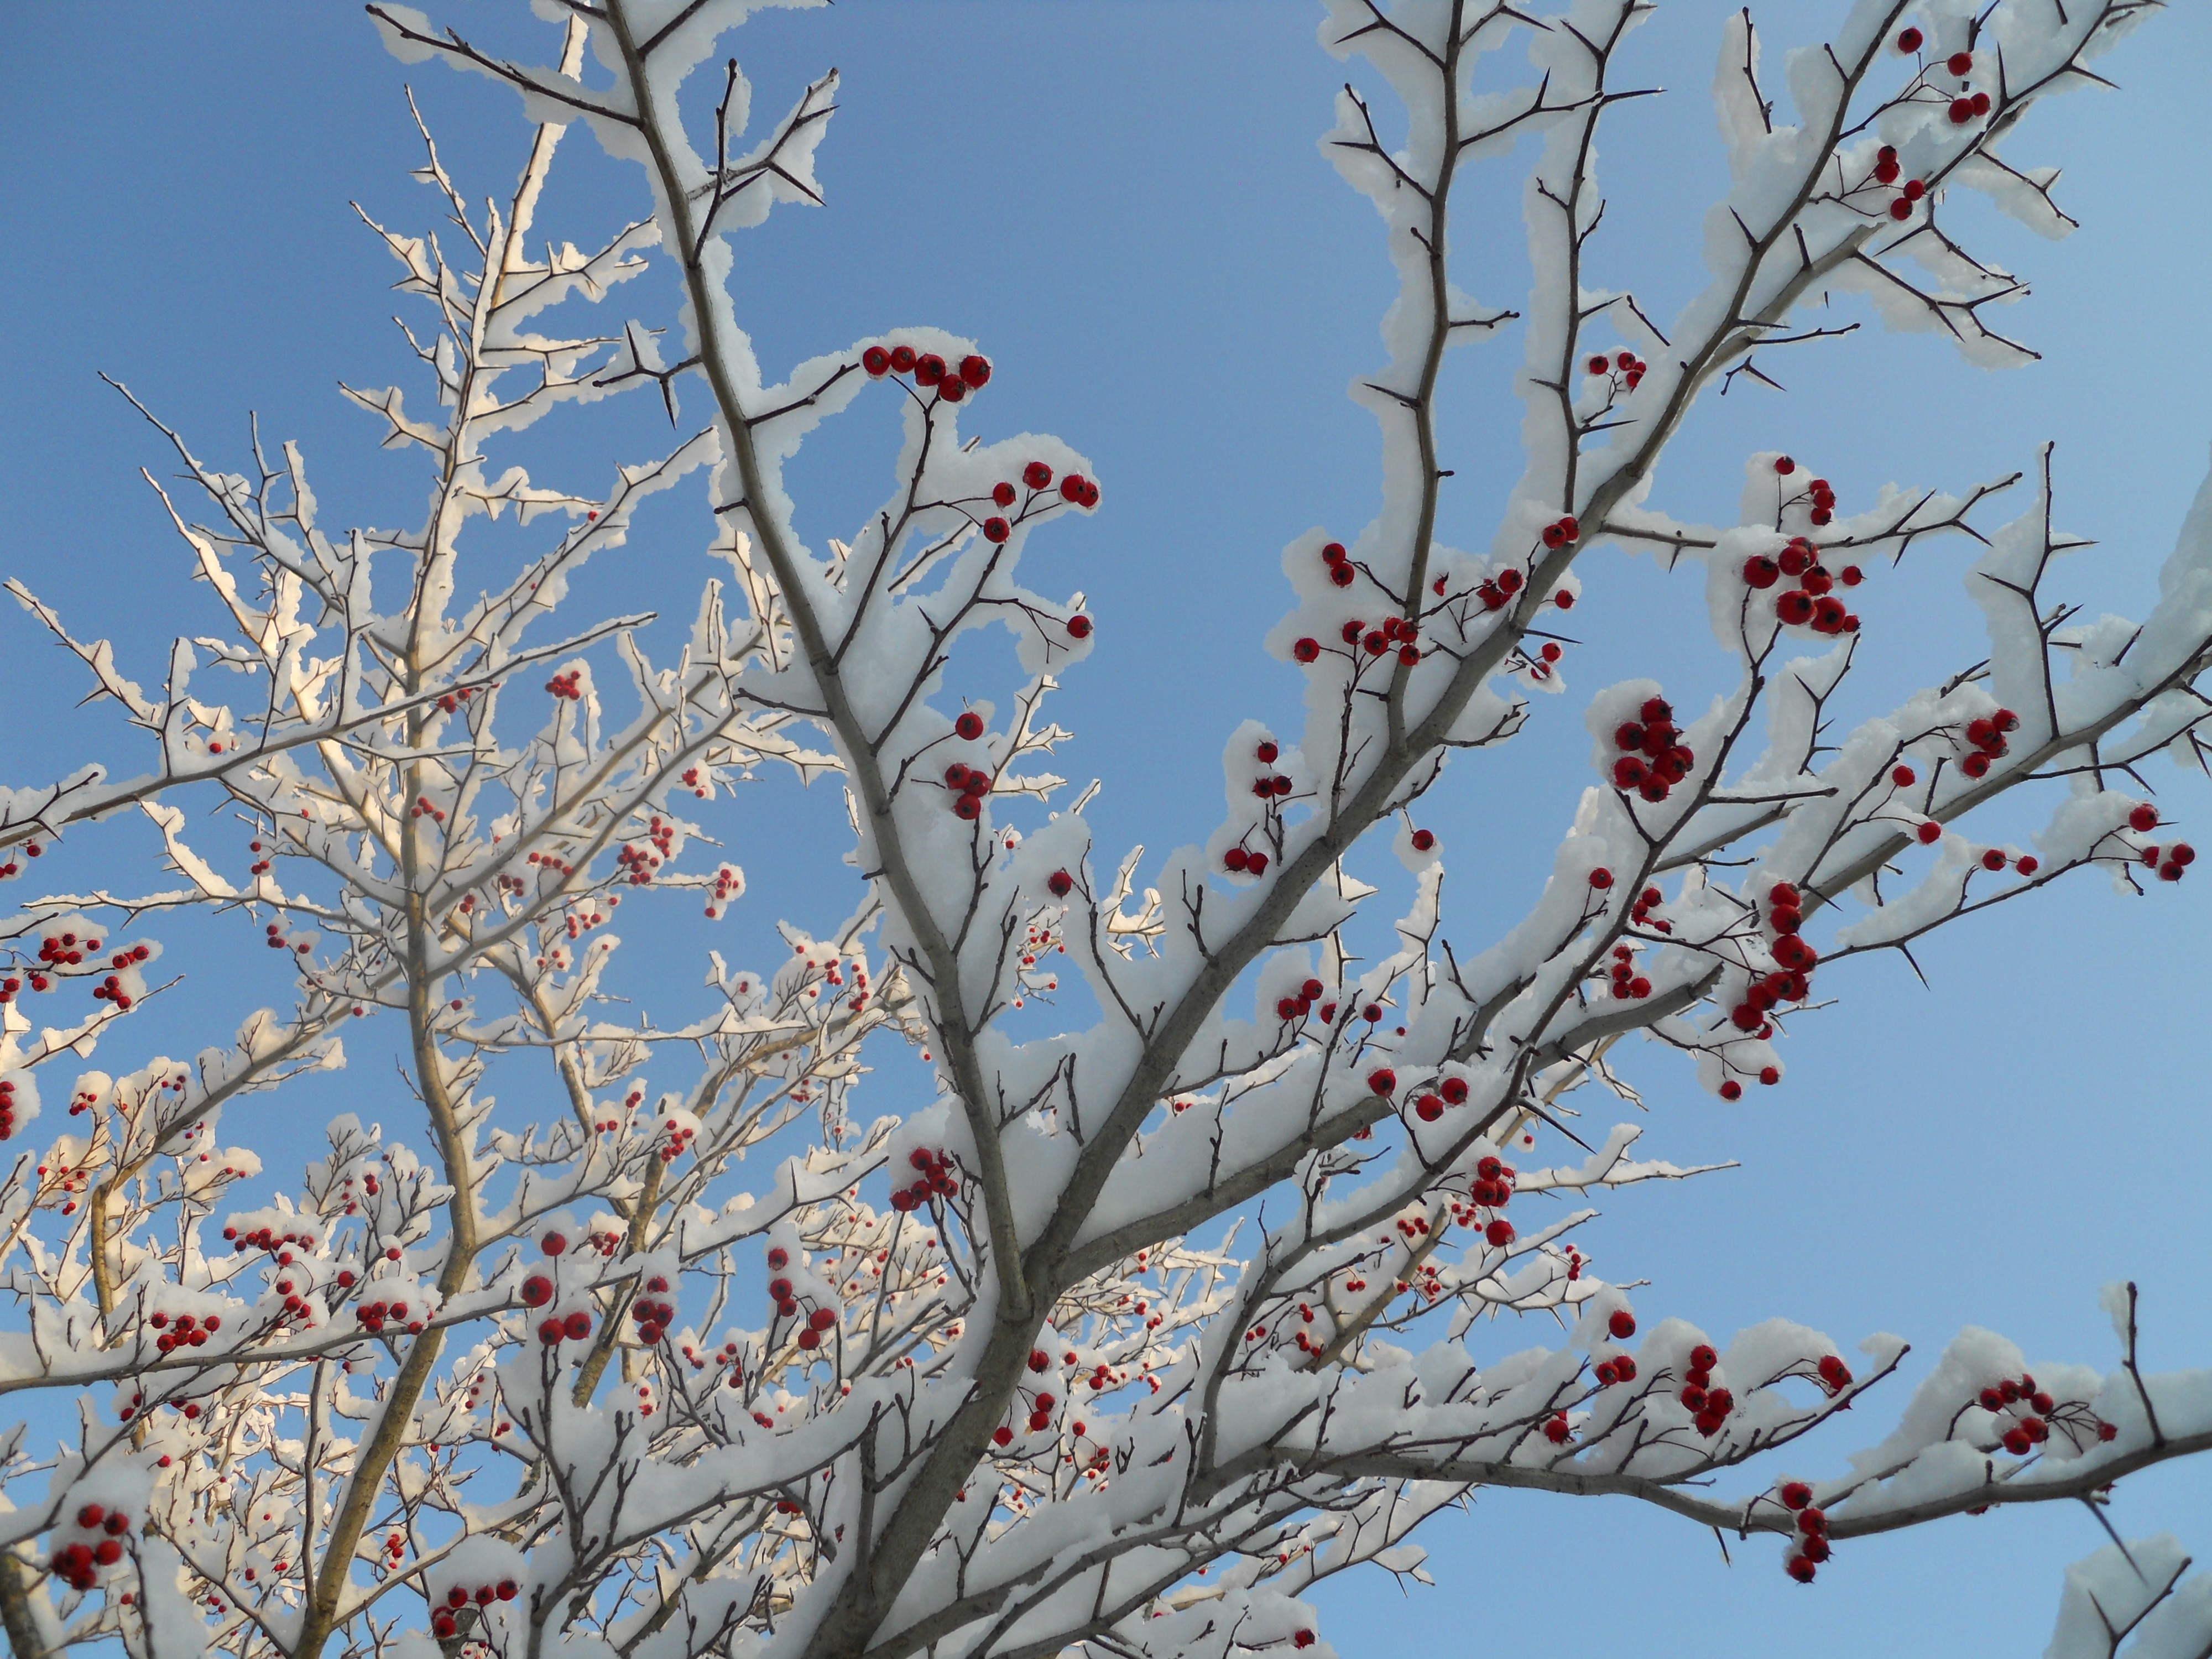
tree, branch, blossom, snow, winter, plant, berry, flower, food, spring, red, produce, storm, botany, flora, season, cherry blossom, twig, hawthorn, flowering plant, red berries, hawthorne tree